Live fish trade

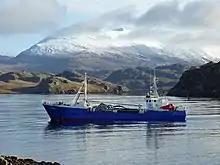
The "well-boat", or live fish carrier, "Hedda", turning into Kinlochbervie Harbour, Scotland

The live fish trade is a complex issue that involves many different perspectives, all of which must be considered in trying to approach a solution. While, at first, one may point the finger at the fishermen themselves as the criminals, there are many other factors. One is the economic disparity of many of the communities that take part in cyanide, dynamite, or other illegal fishing practices. 40% of the Filipino population and 27% of the Indonesian population is considered to be in poverty. Many whose livelihood once depended on fishing or agriculture are realizing it is more lucrative to participate in illegal fishing activities.